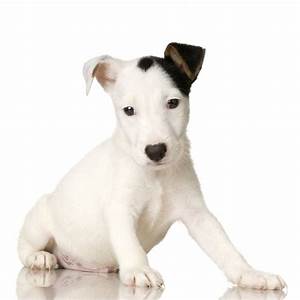
Label: dog